The Woman with the Handbag

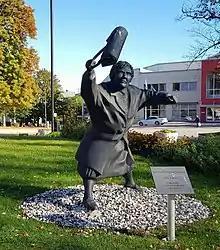
Statue in Alingsås

A local artist, Susanna Arwin, expressed desire to raise a life-sized statue of Danielsson in Växjö, but it was decided against in February 2015 for two reasons: council members were concerned such a statue could be interpreted as promoting violence, and Danielsson's surviving family reported that they would be unhappy with Danielsson being memorialized in such a manner. To protest the decision, people across Sweden began adding handbags to statues.